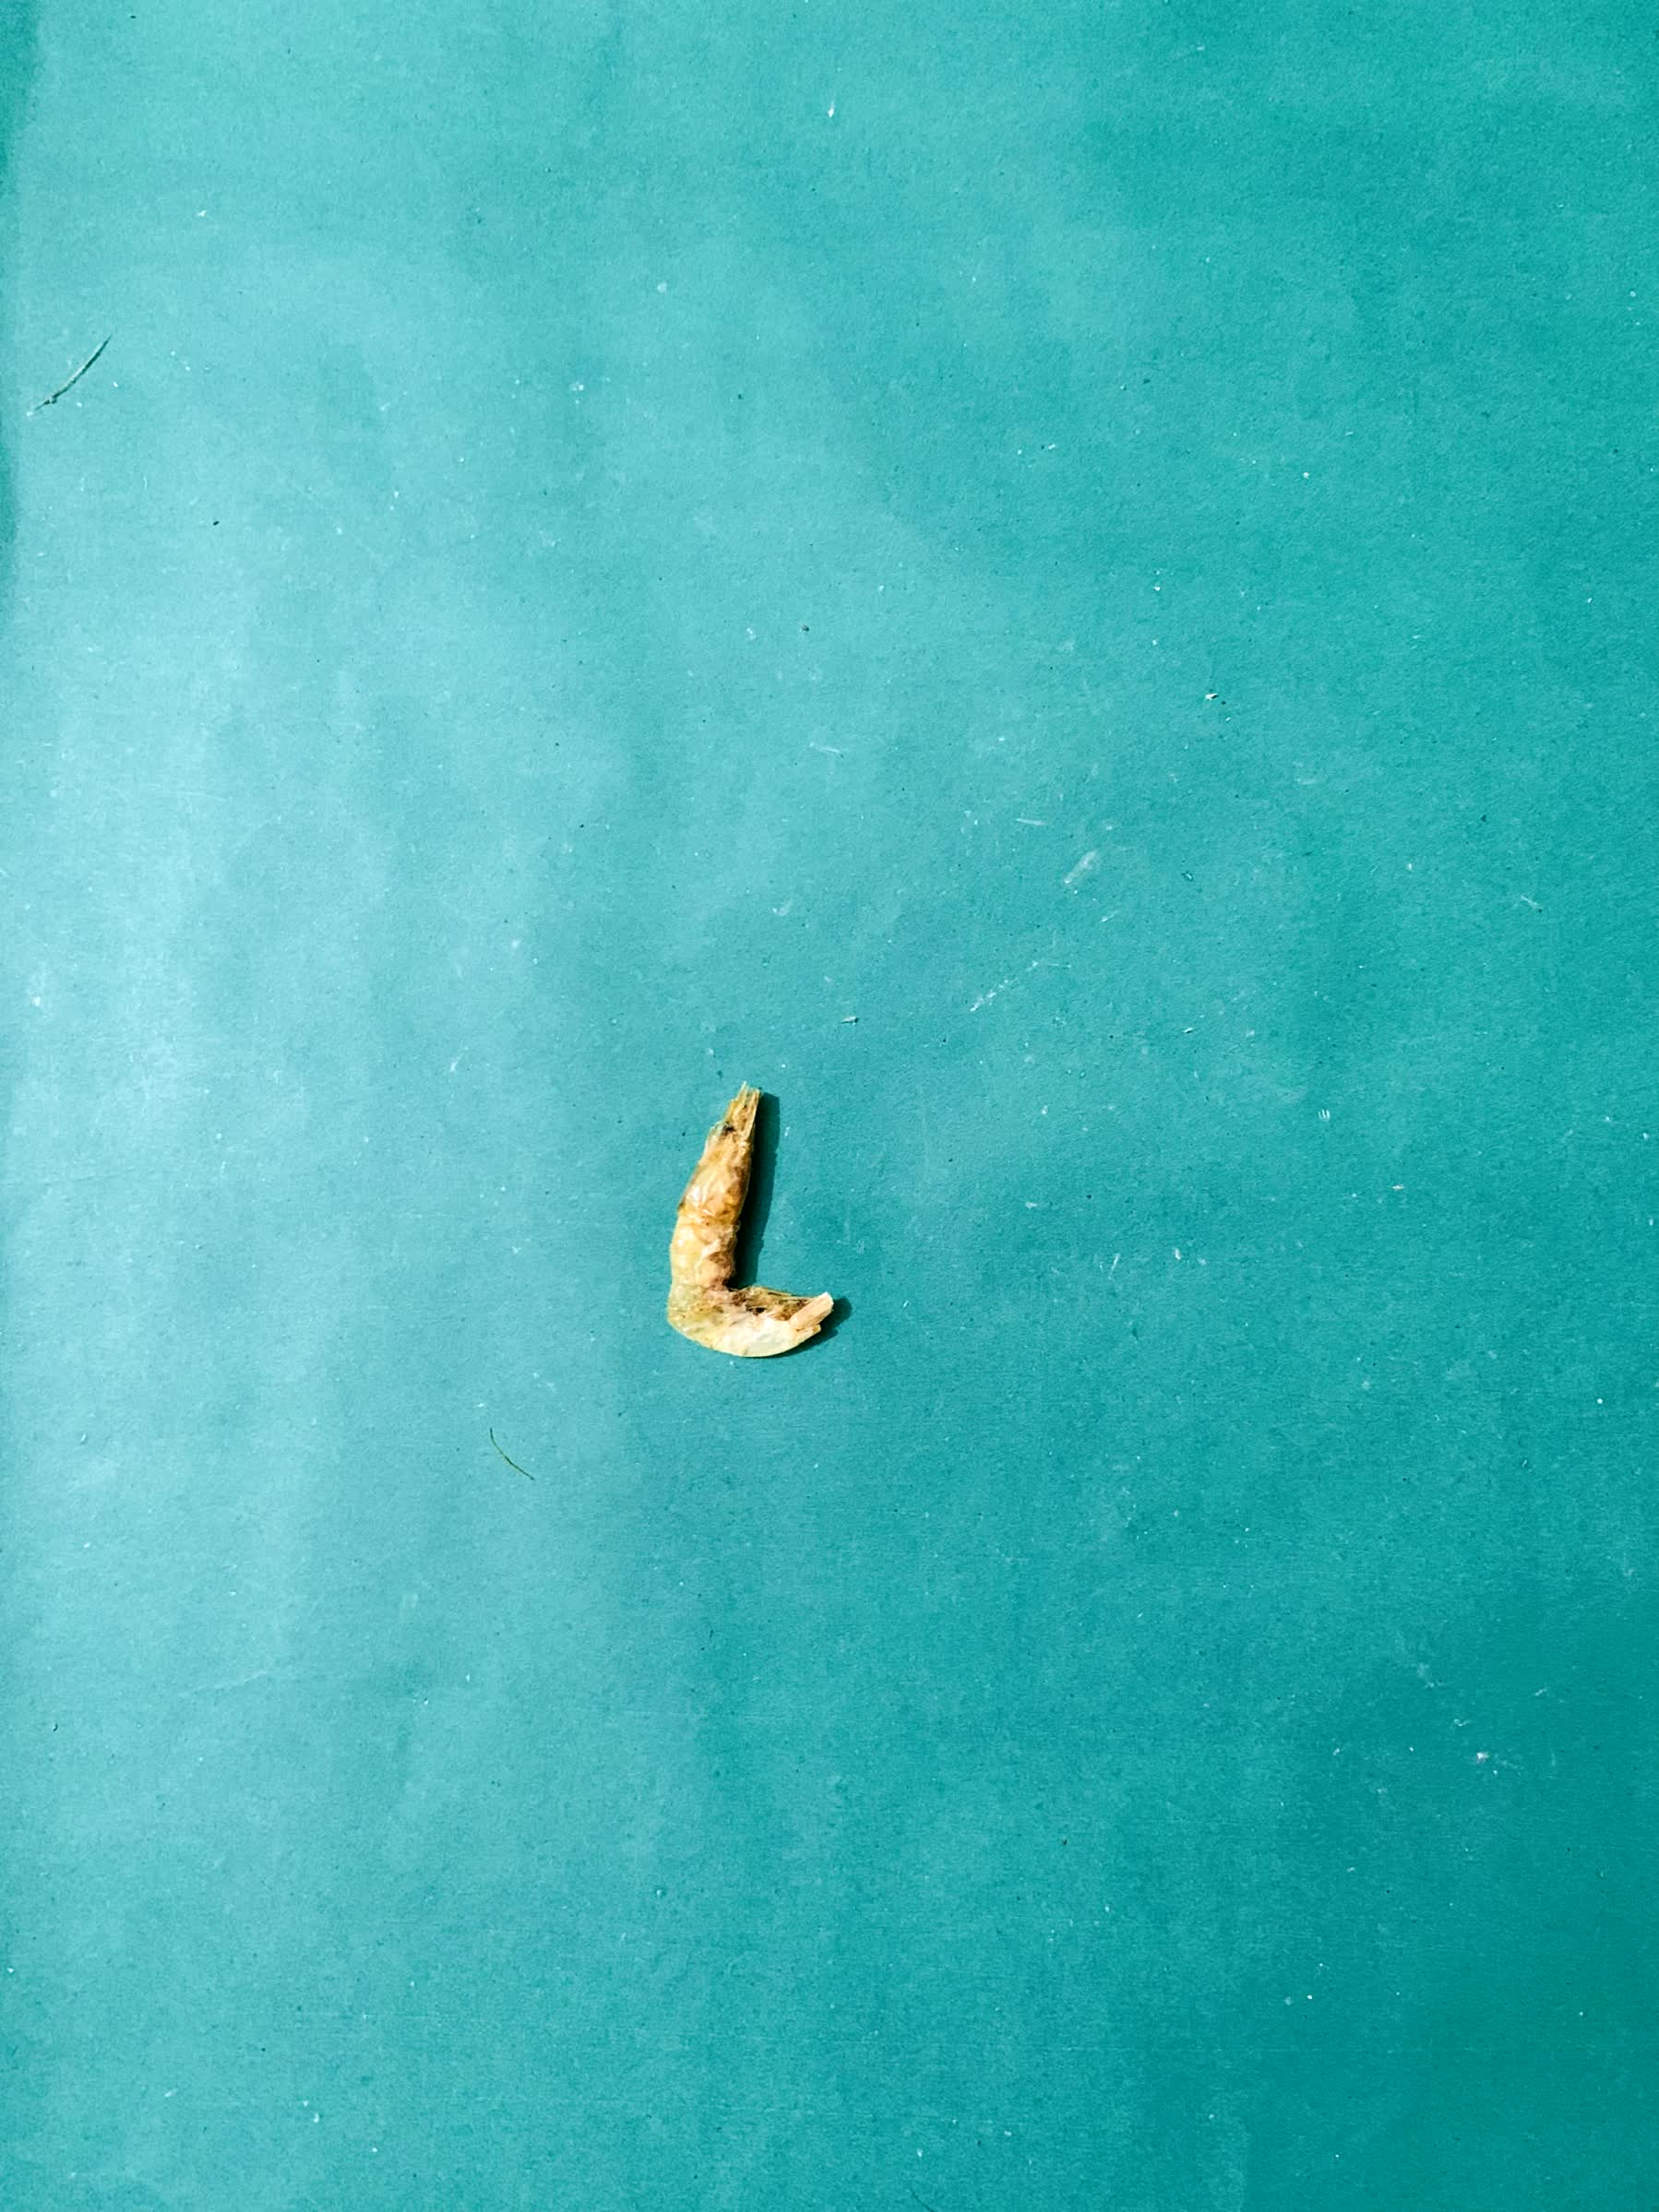
Species: chingri